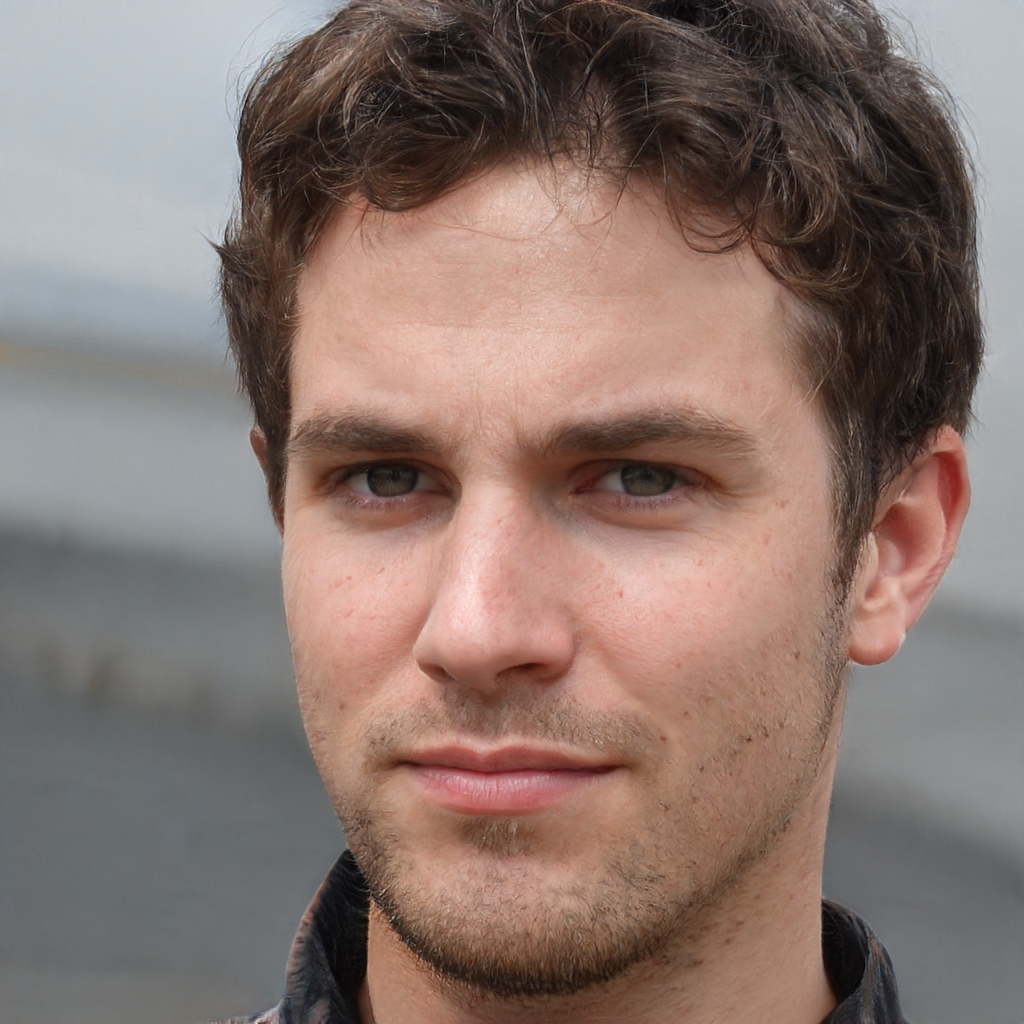
Gender: Male